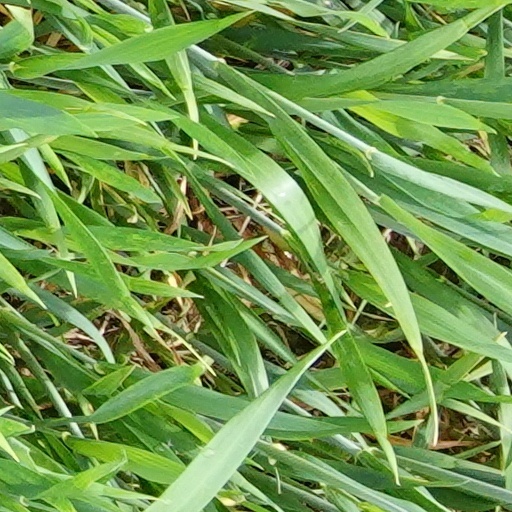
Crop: wheat